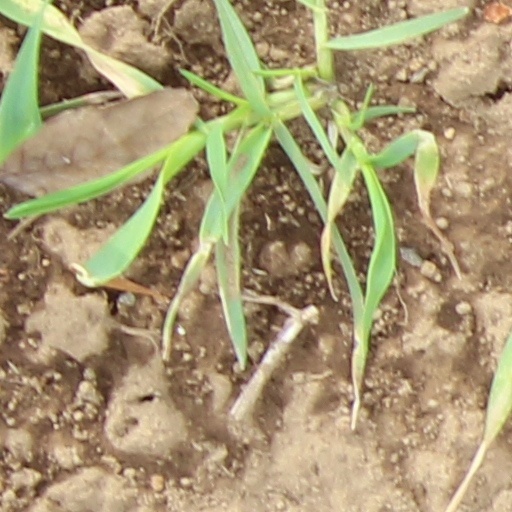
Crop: wheat